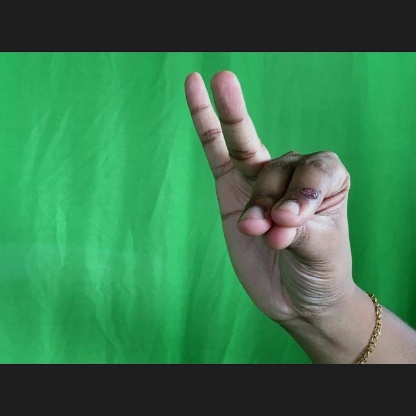
Mudra: Katakamukha